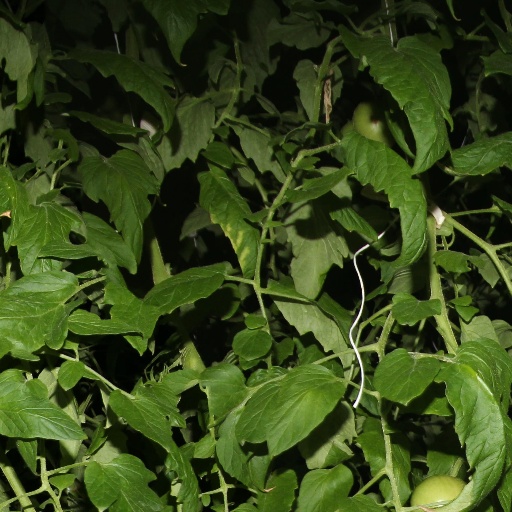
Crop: tomato